Oasis Hong Kong Airlines

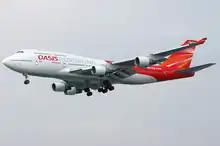
An Oasis Hong Kong Airlines Boeing 747-400 at Chek Lap Kok Airport in 2007

In 2007, Oasis Hong Kong was voted "World's Leading New Airline" and "Asia's Leading Budget/No Frills Airline" at the Annual World Travel Awards 2007. It was also named "New Airline of the Year" by the Centre for Asia Pacific Aviation of Australia, and was voted "Best New Service" and "Best Business Class Carrier" at the 2007 World Low Cost Airline Congress Awards held in London.